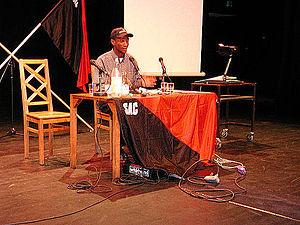
Zabalaza Anarchist Communist Front est une organisation spécifique plateformiste communiste libertaire active en Afrique du Sud.
L'anarchisme en Afrique du Sud date des années 1880 et a joué un rôle majeur dans les mouvements travaillistes et socialistes dès le début du vingtième siècle jusqu'aux années 1920. Le mouvement anarchiste sud-africain des débuts était fortement syndicaliste révolutionnaire. L'ascension du Marxisme-léninisme à la suite de la révolution russe ainsi que la répression d'état ont résulté dans l'adoption de la ligne de l'Internationale communiste par l'essentiel du mouvement de gauche. Même s'il y eut des signes d'une influence anarchiste ou syndicaliste révolutionnaire dans certains des groupes de gauche indépendants qui ont résisté au régime de l'apartheid à partir des années 1970, l'anarchisme n'a commencé à émerger en tant que mouvement distinct qu'à partir du début des années 1990. Il reste un courant minoritaire de l'échiquier politique sud-africain.